On Training for Public Speaking

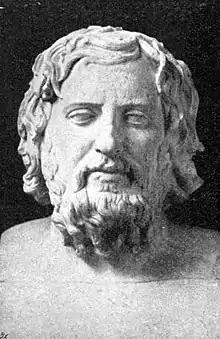
Bust of Xenophon, whom Dio identifies as the best author for statesmen to read.

The work opens with a short introduction (sections 1–4), congratulating the addressee on his decision to seek oratorical training despite his wealth and power, agreeing with him that such training is necessary for a statesman, and professing to be flattered to have been asked for advice. Dio explains that his recommendations are designed as a moderate regime for an adult who can only study part-time; his recommendations for full-time study from childhood would be different (5).